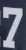
Number: 7